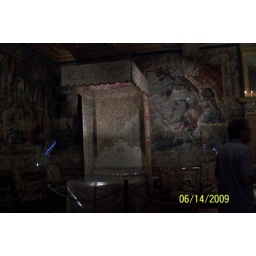
I know it's dark, but I didn't want to use a flash. It's a fancy bed and tapestry wall in Cheverny!